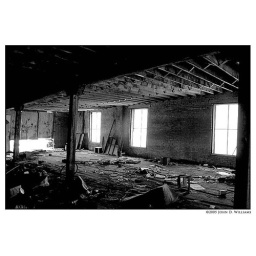
Abandon building on the Landing in St. Louis, someones home now.